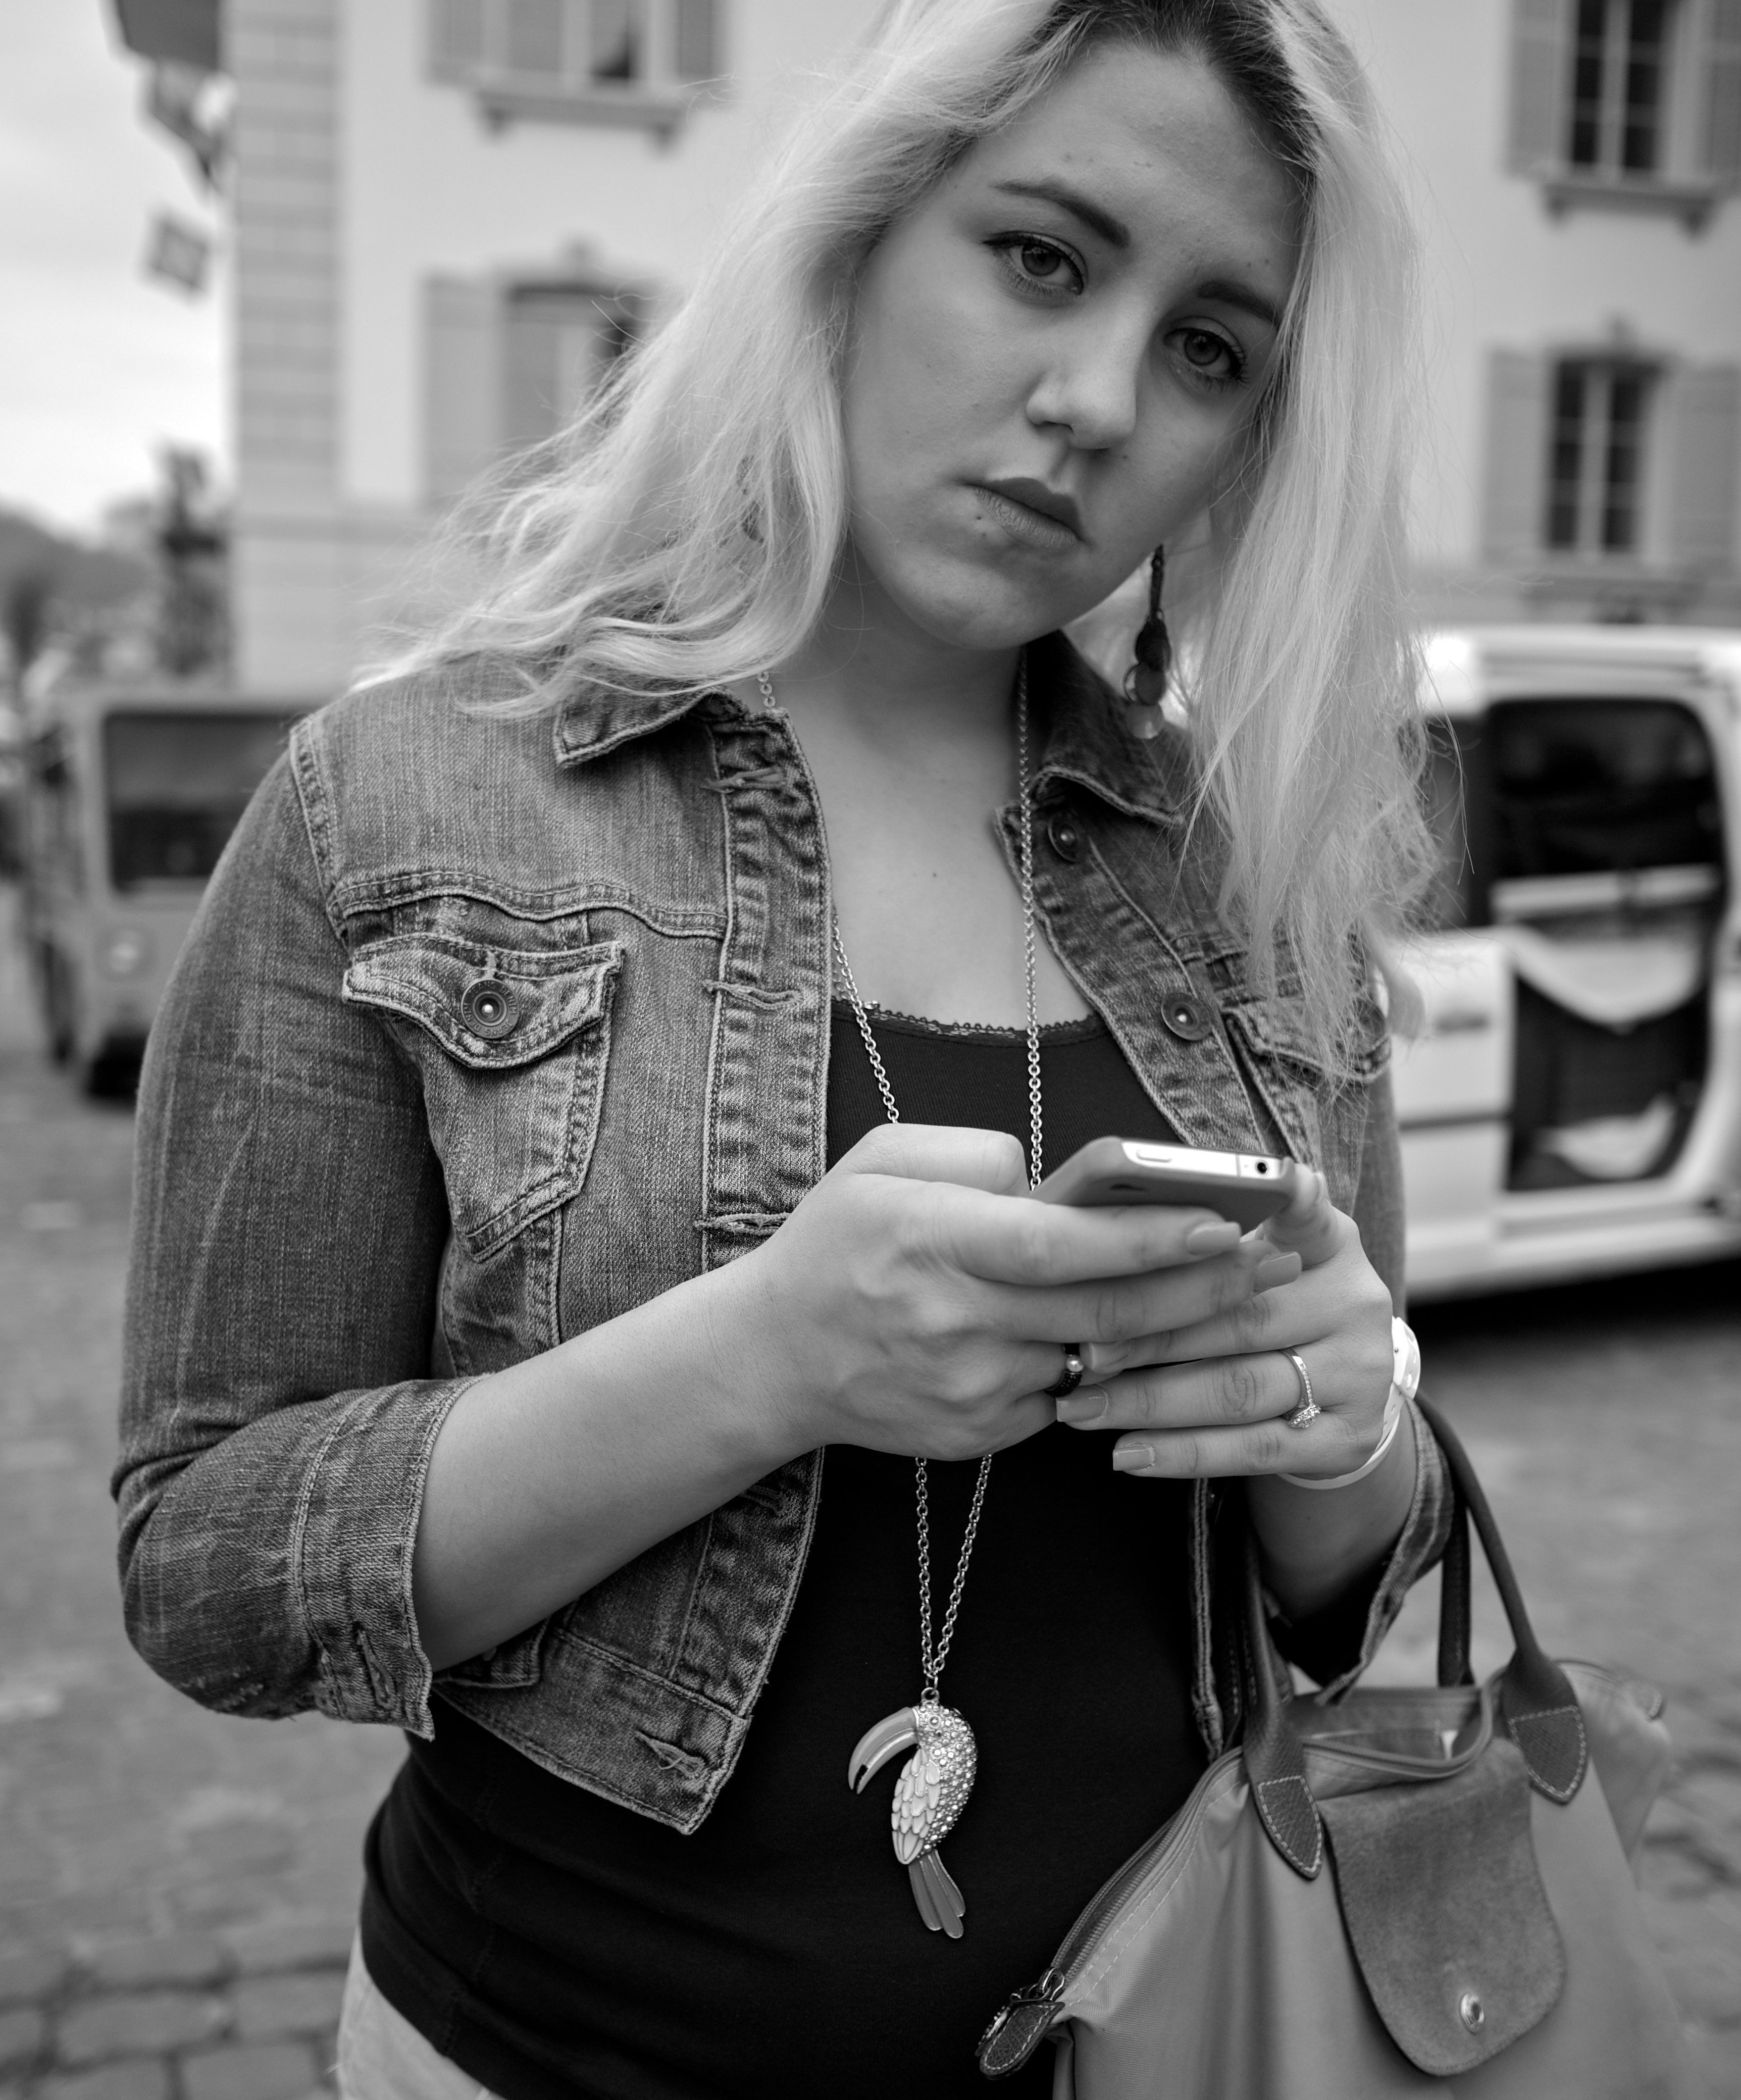
person, black and white, girl, woman, white, street, photography, ebook, portrait, model, sitting, training, fashion, clothing, black, monochrome, lady, streetphotography, flickr, thomas, video, dress, glasses, olympus, photograph, snapshot, beauty, luzern, omd, blond, fuji, leica, monochrom, leuthard, hcb, thomasleuthard, photo shoot, monochrome photography, portrait photography, human positions